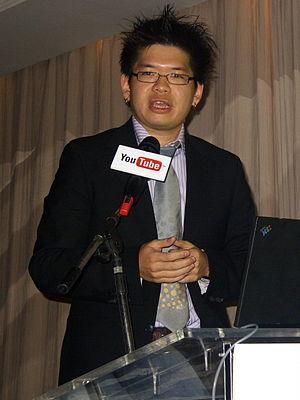
Steve Shih Chen, né le 18 août 1978 à Taïwan, est un entrepreneur taïwano-américain. Il est le CTO et l’un des fondateurs du site web de partage de vidéo YouTube, dont il fut l'un des trois fondateurs avec Chad Hurley et Jawed Karim.